Harold Wilson

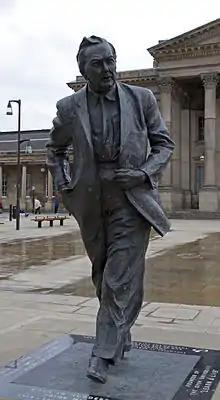
Statue in St George's Square, Huddersfield

Among the more challenging political dilemmas Wilson faced was the issue of British membership of the European Community, the forerunner of the present European Union. An entry attempt was vetoed in 1963 by French President Charles de Gaulle. The Labour Party in Opposition had been divided on the issue, with Hugh Gaitskell having come out in 1962 in opposition to Britain joining the European Community. After initial hesitation, Wilson's Government in May 1967 lodged the UK's second application to join the European Community. It was vetoed by de Gaulle in November 1967. After De Gaulle lost power, Conservative prime minister Edward Heath negotiated Britain's admission to the EC in 1973.